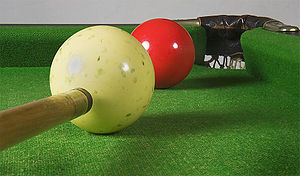
Boldspil
Snooker
Et boldspil er et spil, hvor man benytter en bold af en art, det være sig et rundt eller sfærisk formet objekt, en puck eller lignende.